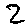
Label: 2